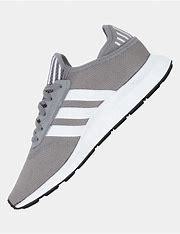
Brand: Adidas
Model: Swift Run